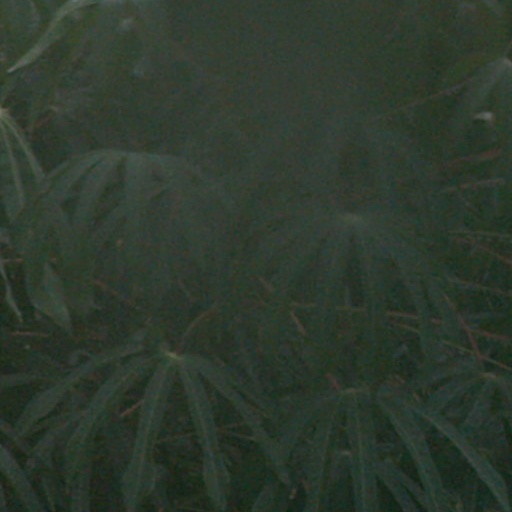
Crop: cassava